Thompson Square Conservation Area

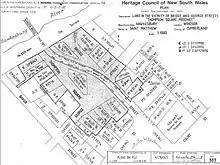
Heritage map

Thompson Square is one of the oldest public squares in Australia and notable for the large number of Colonial Georgian buildings which surround it. It is the only public space remaining from the original town and has played an important part in the history of the town. It is the only remaining civic space as laid out by Governor Macquarie and is a vital precinct in the preservation of the early Colonial character of Windsor. The Square reflects Macquarie's visionary schemes for town planning excellence in the infant colony.